Histone-modifying enzymes

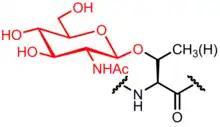
An O-GlcNAcylated threonine residue. The GlcNAc moiety is shown in red while the modified threonine is shown in black.

Histone acetylation, or the addition of an acetyl group to histones, is facilitated by histone acetyltransferases (HATs) which target lysine (K) residues on the N-terminal histone tail. Histone deacetylases (HDACs) facilitate the removal of such groups. The positive charge on a histone is always neutralized upon acetylation, creating euchromatin which increases transcription and expression of the target gene. Lysine residues 9, 14, 18, and 23 of core histone H3 and residues 5, 8, 12, and 16 of H4 are all targeted for acetylation.